Half Moon Bay, California

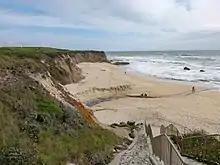
Publicly accessible beach

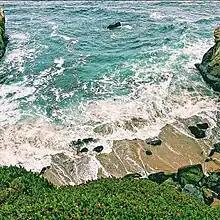
Beach overseen from the cliffs of Half Moon Bay

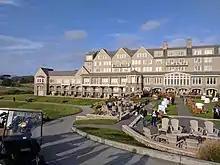
Ocean Lawn at the Ritz-Carlton Hotel Half Moon Bay

Half Moon Bay is approximately south of San Francisco, west of San Mateo, and north of Santa Cruz. Neighboring towns include El Granada, Princeton-by-the-Sea, Moss Beach, and Montara to the north and Purissima, San Gregorio, and Pescadero to the south.